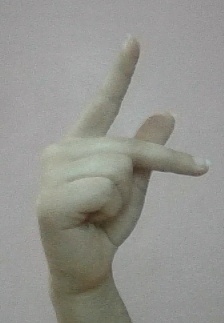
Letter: dha